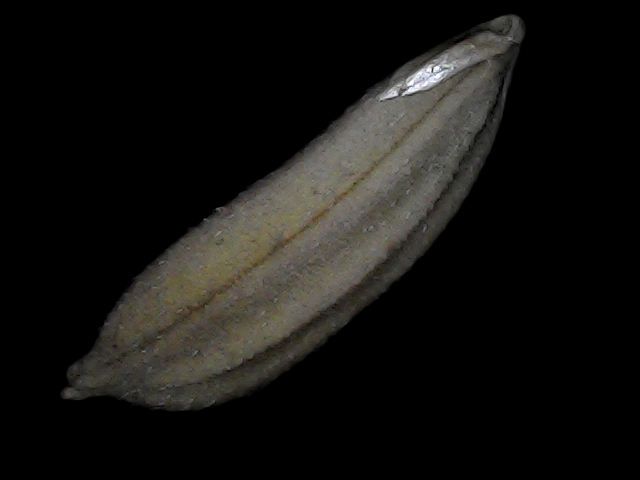
Rice variety: Bd72